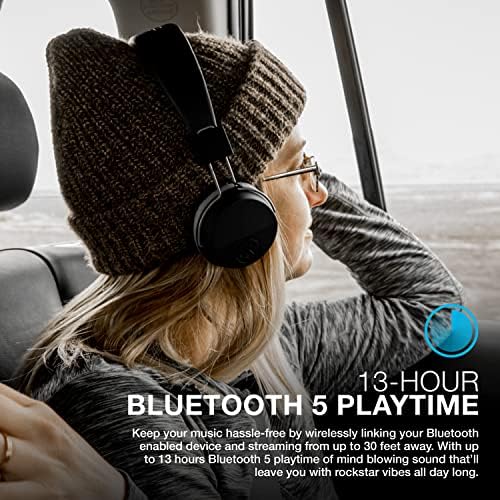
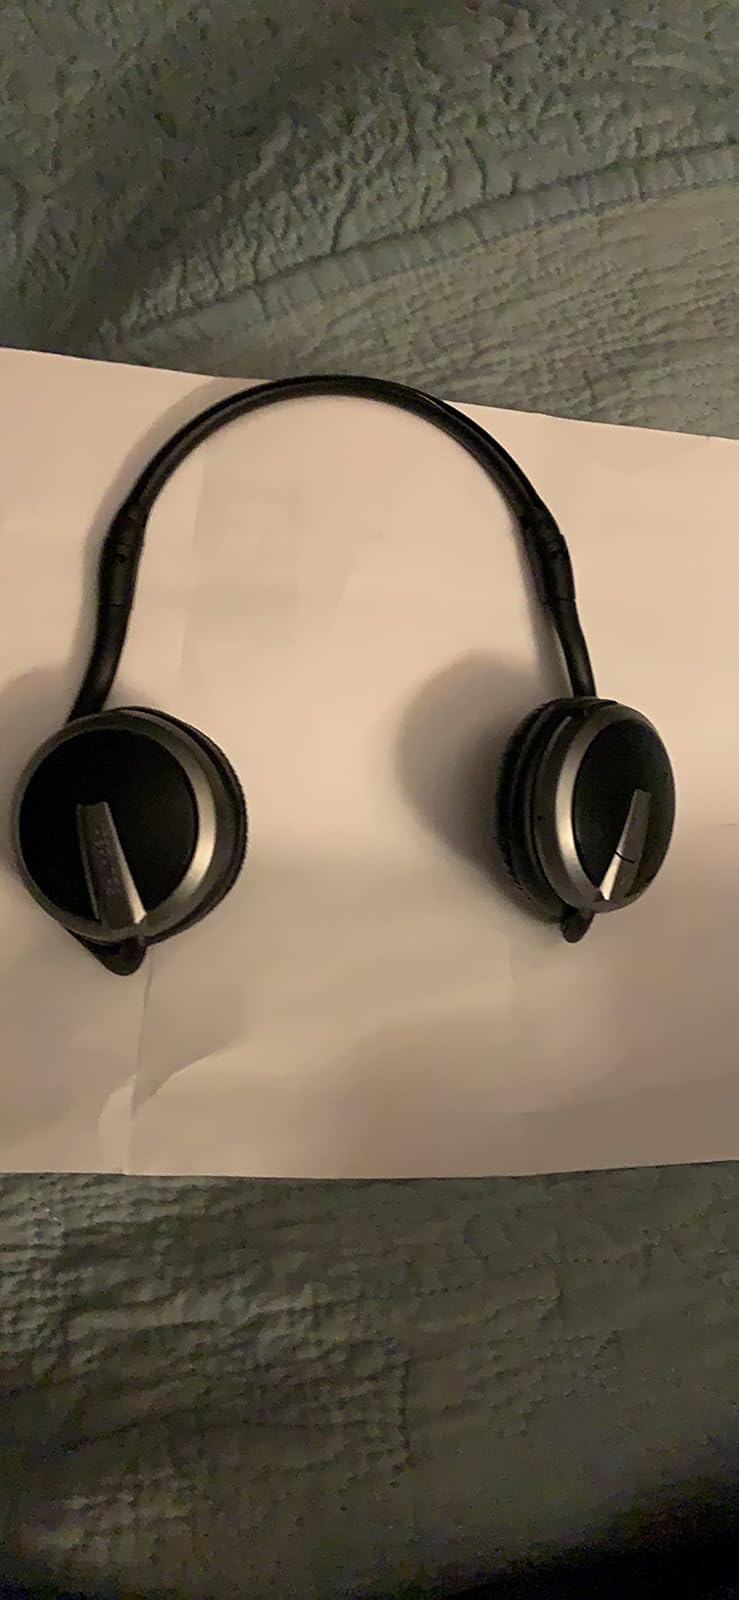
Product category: headphones
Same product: no